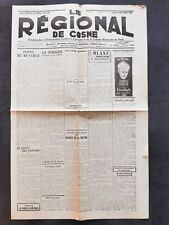
Waste category: paper